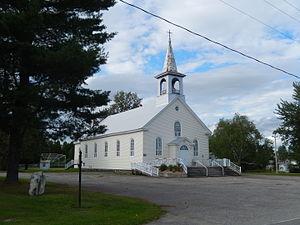
Église Saint-Léonidas à Lac-Frontière
Lac-Frontière est une municipalité dans la municipalité régionale de comté de Montmagny au Québec, située dans la région administrative de Chaudière-Appalaches.